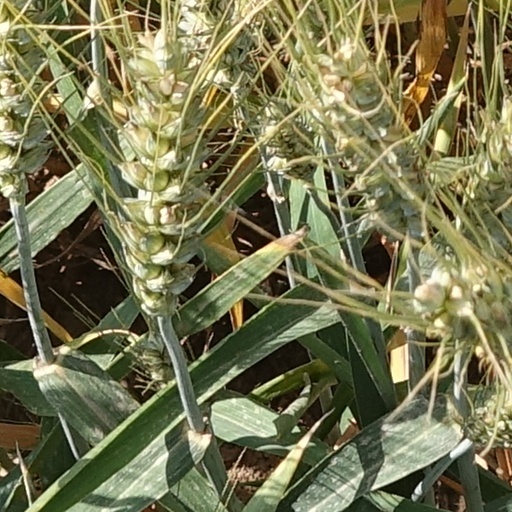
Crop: wheat